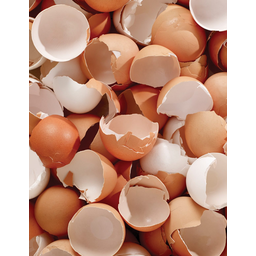
Label: eggshells